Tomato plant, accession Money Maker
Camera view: horizontal (90 deg, fisheye); turntable rotation: 0 degrees
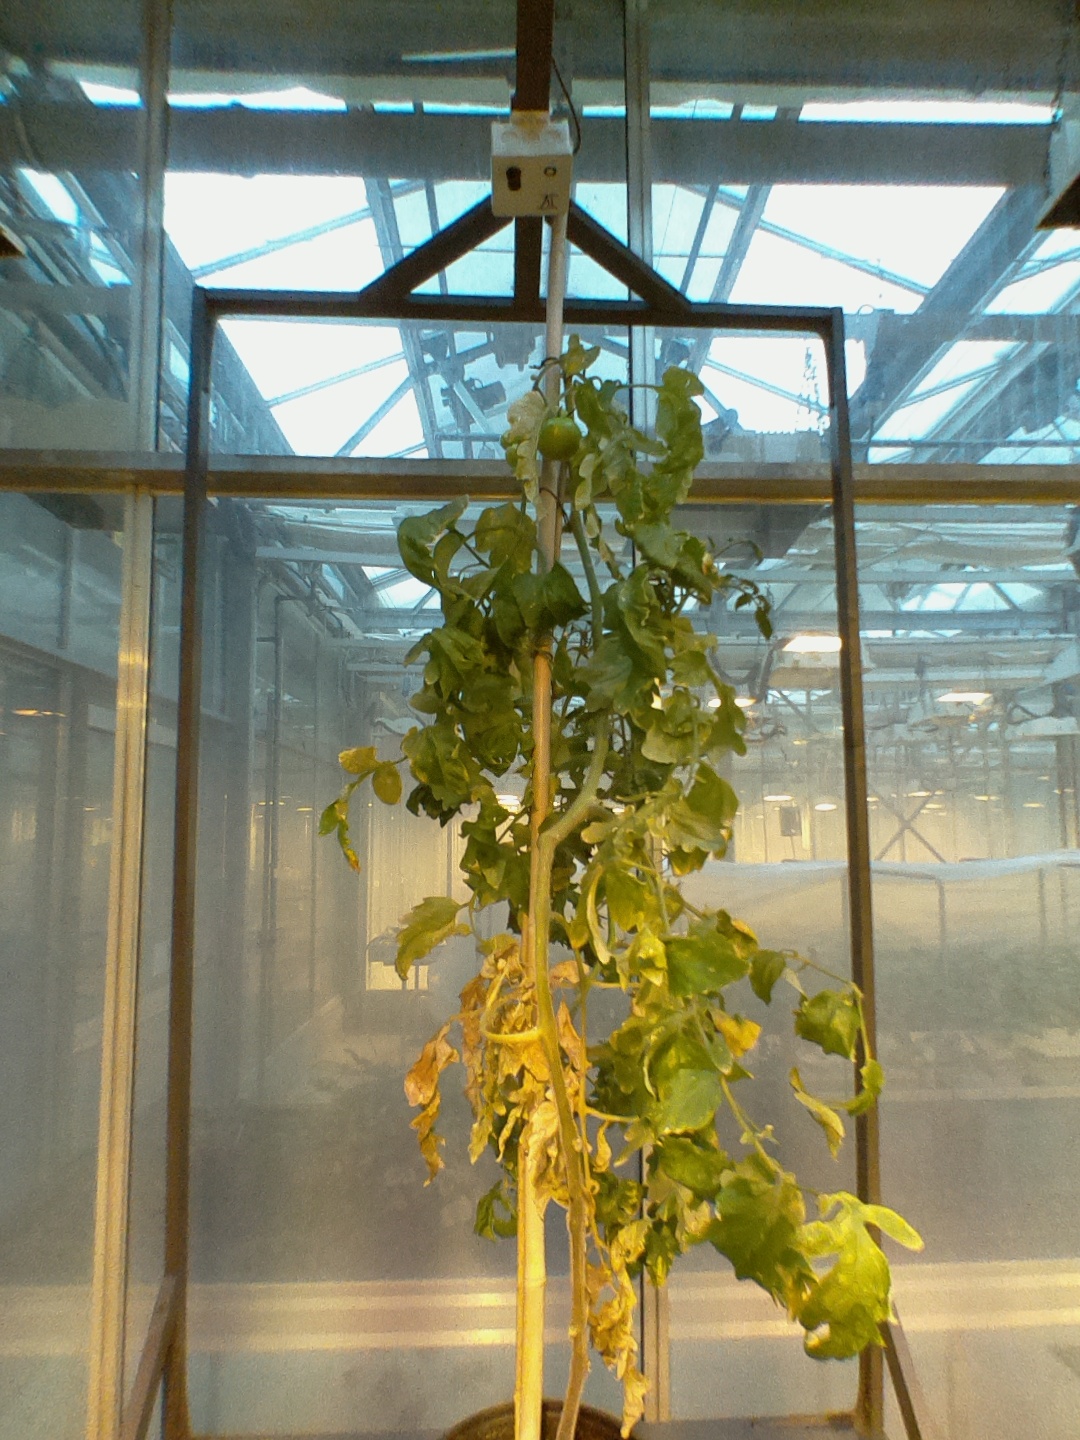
BBCH growth stage 78: 80% -90% of final fruit size